Grizzly bear

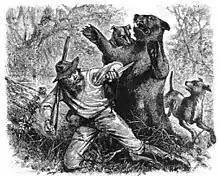
Hugh Glass being attacked by a grizzly bear, from an early newspaper illustration of unknown origin

In regions where they coexist, they are divided by landscape gradients such as the age of forest, elevation, and land openness. Grizzly bears tend to favor old forests with high productivity, higher elevations and more open habitats compared with black bears. However, a bear shot in autumn 1986 in Michigan was thought by some to be a grizzly–black bear hybrid, due to its unusually large size and its proportionately larger braincase and skull, but DNA testing was unable to determine whether it was a large American black bear or a grizzly bear.